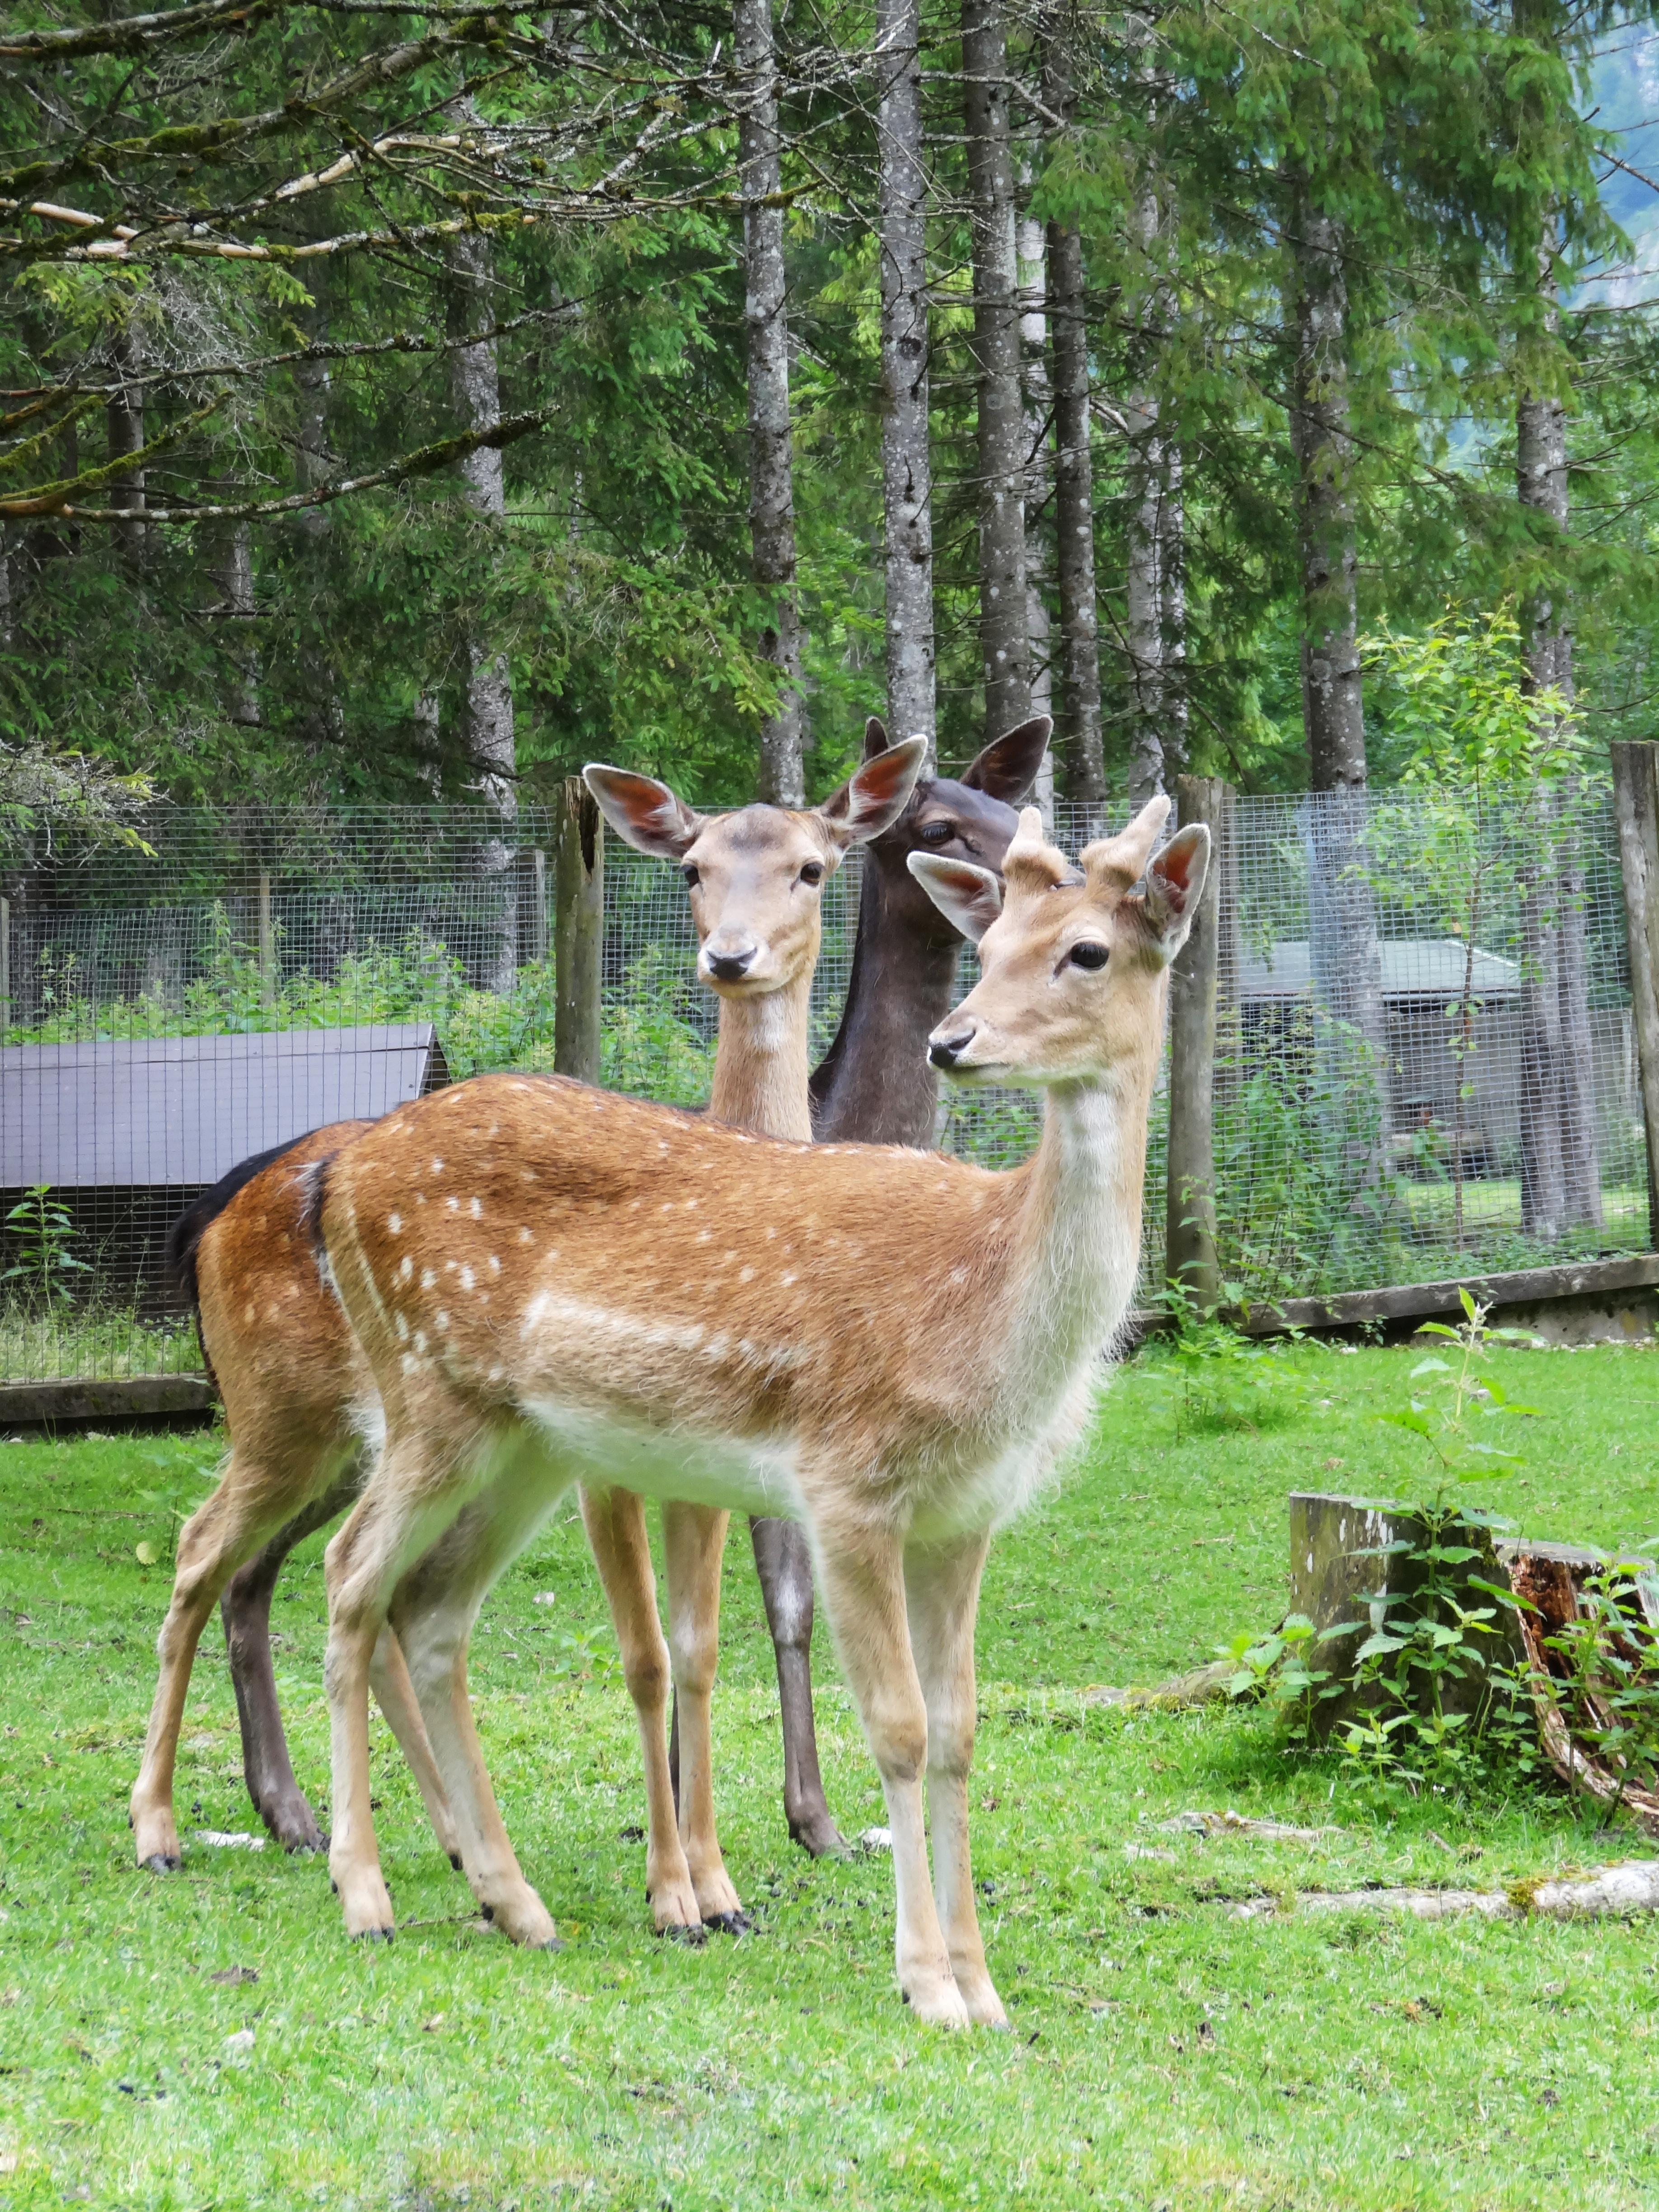
nature, forest, wildlife, wild, deer, mammal, fauna, antler, austria, animals, vertebrate, hirsch, roe deer, fallow deer, vicuna, wildlife park, white tailed deer, guanaco